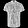
Label: Shirt